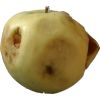
Label: Apple hit 1